Blue Miracle (film)

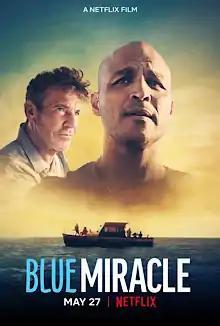
Promotional poster

Blue Miracle is a 2021 American drama film directed by Julio Quintana from a screenplay by Quintana and Chris Dowling. The film stars Dennis Quaid, Jimmy Gonzales, Raymond Cruz, Anthony Gonzalez, Dana Wheeler-Nicholson, Fernanda Urrejola and Bruce McGill. It was released by Netflix on May 27, 2021.